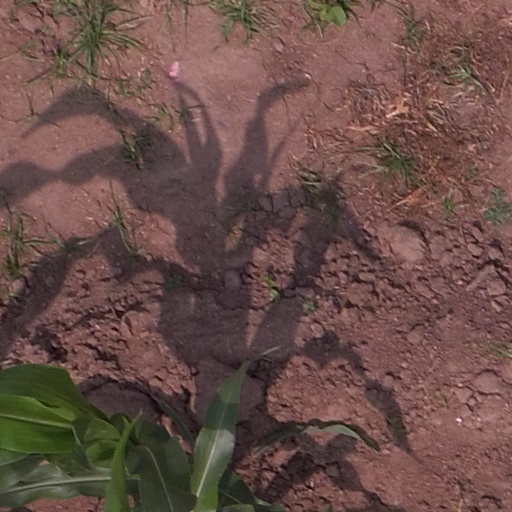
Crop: maize; corn